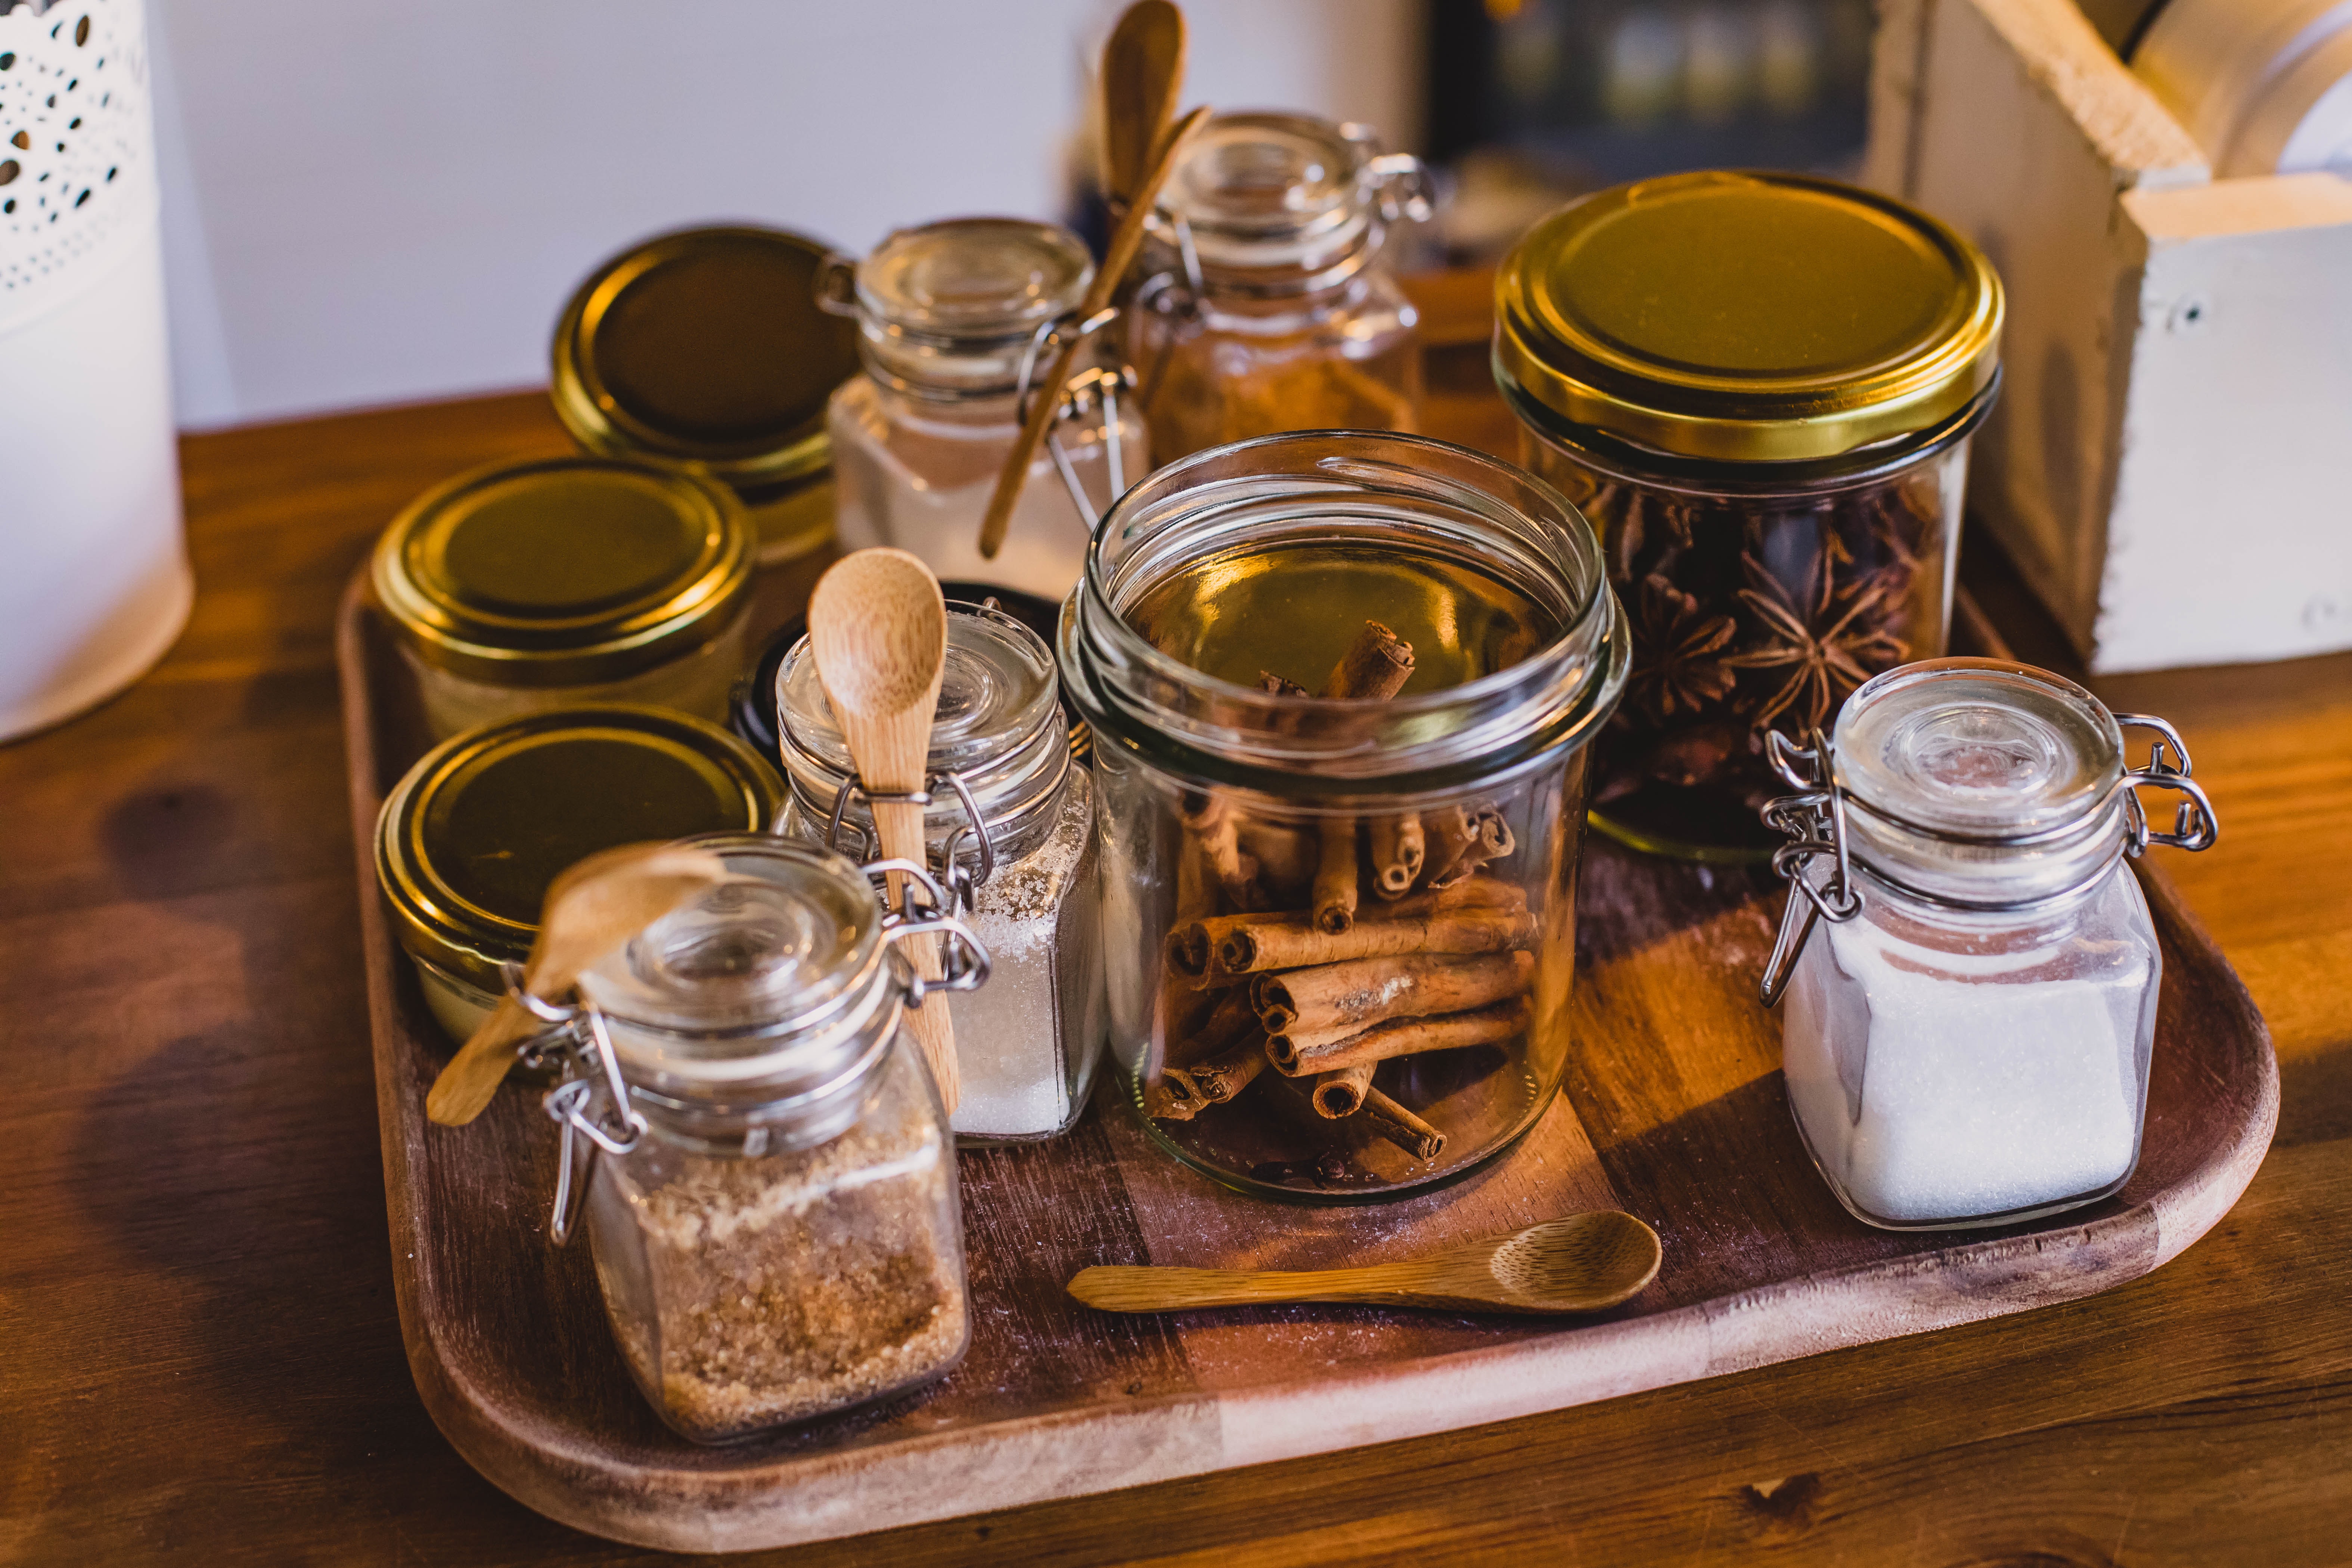
mason jar, tableware, canning, drinkware, food preservation, glass bottle